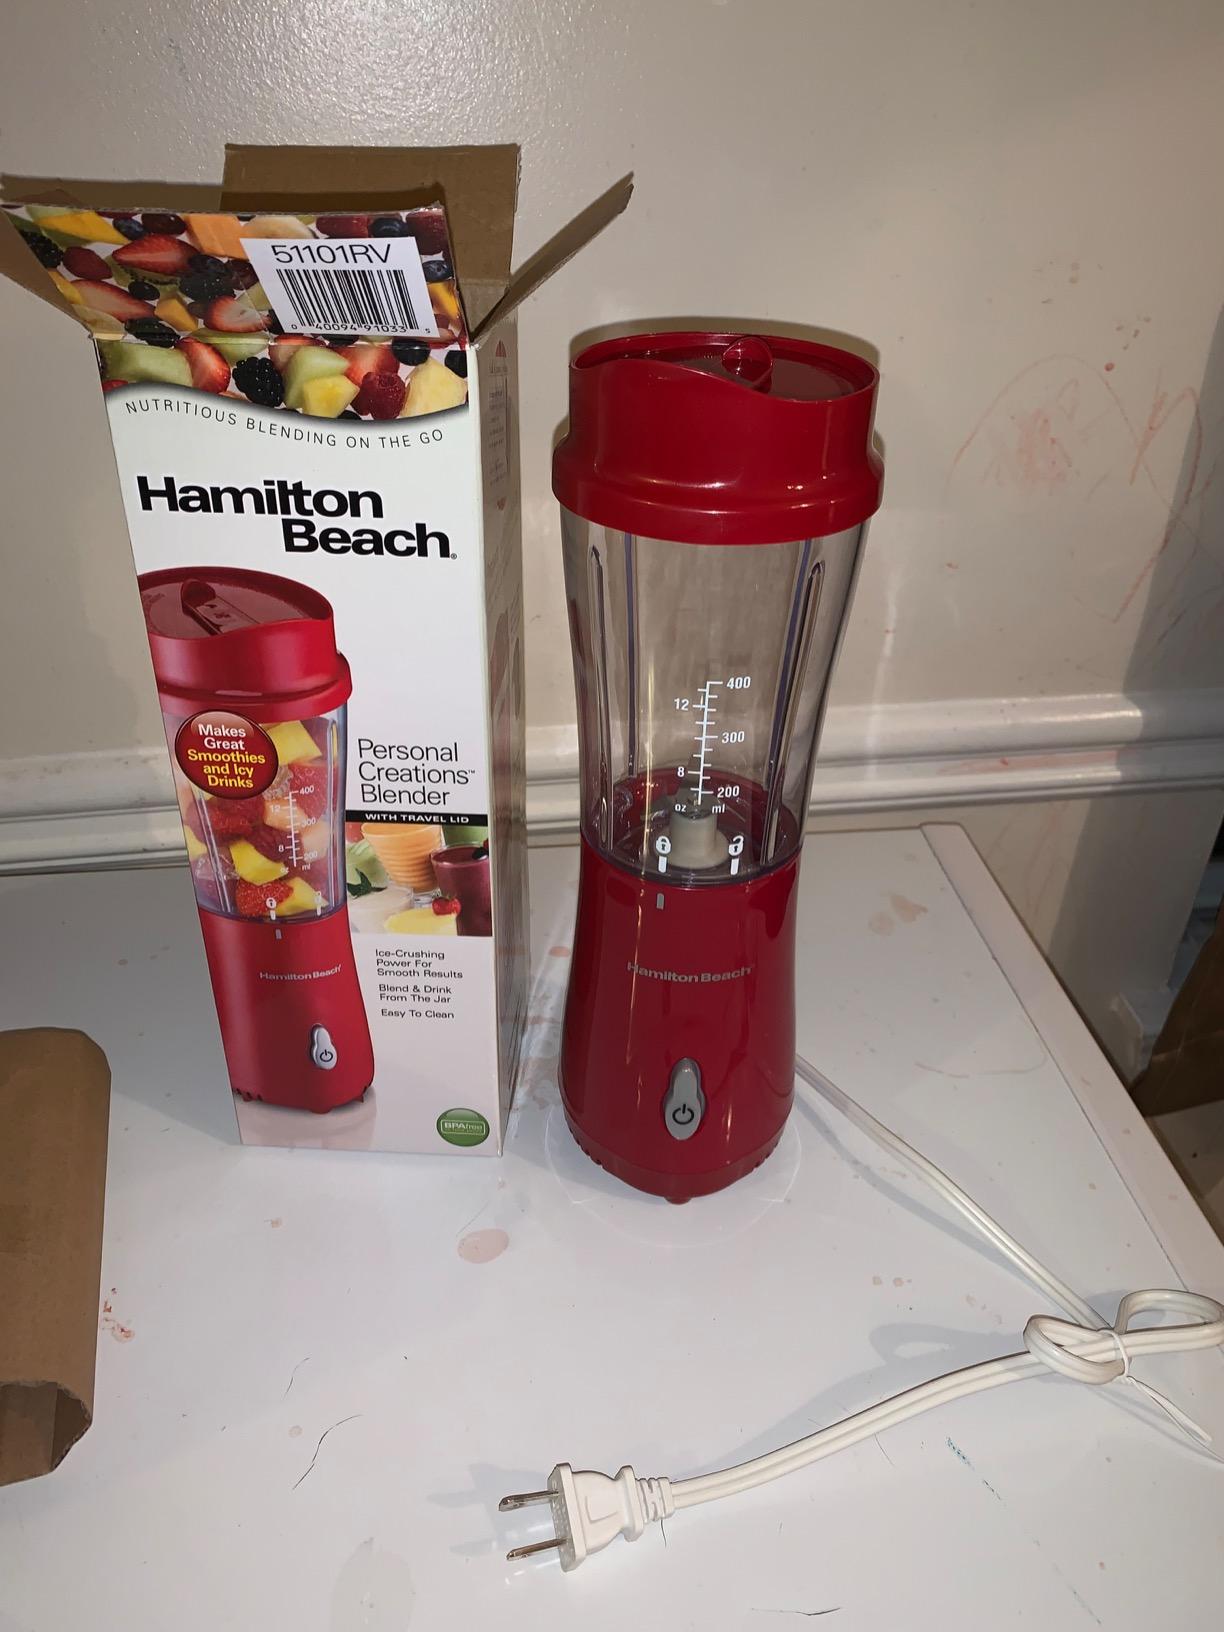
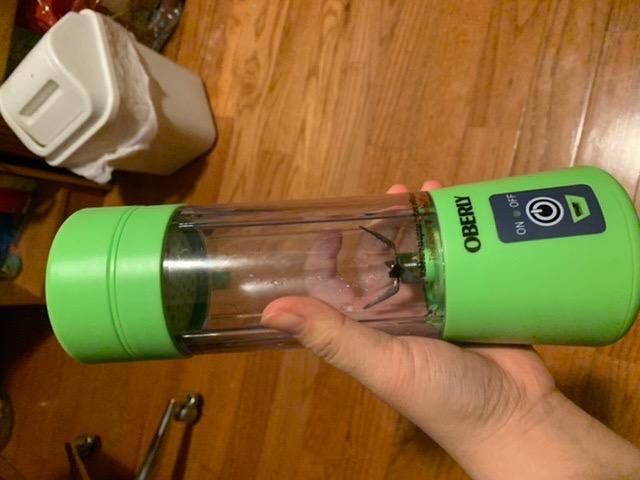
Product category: items_blender
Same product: no